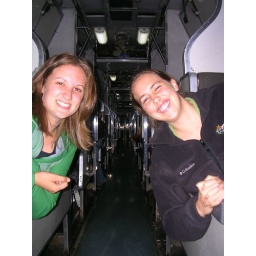
Julie and i sitting in our overnight train car